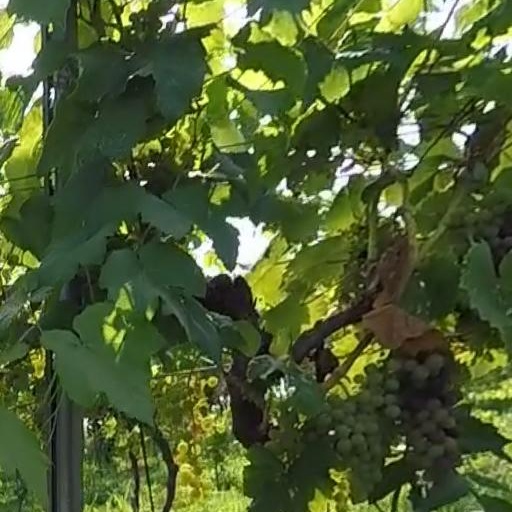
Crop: grape